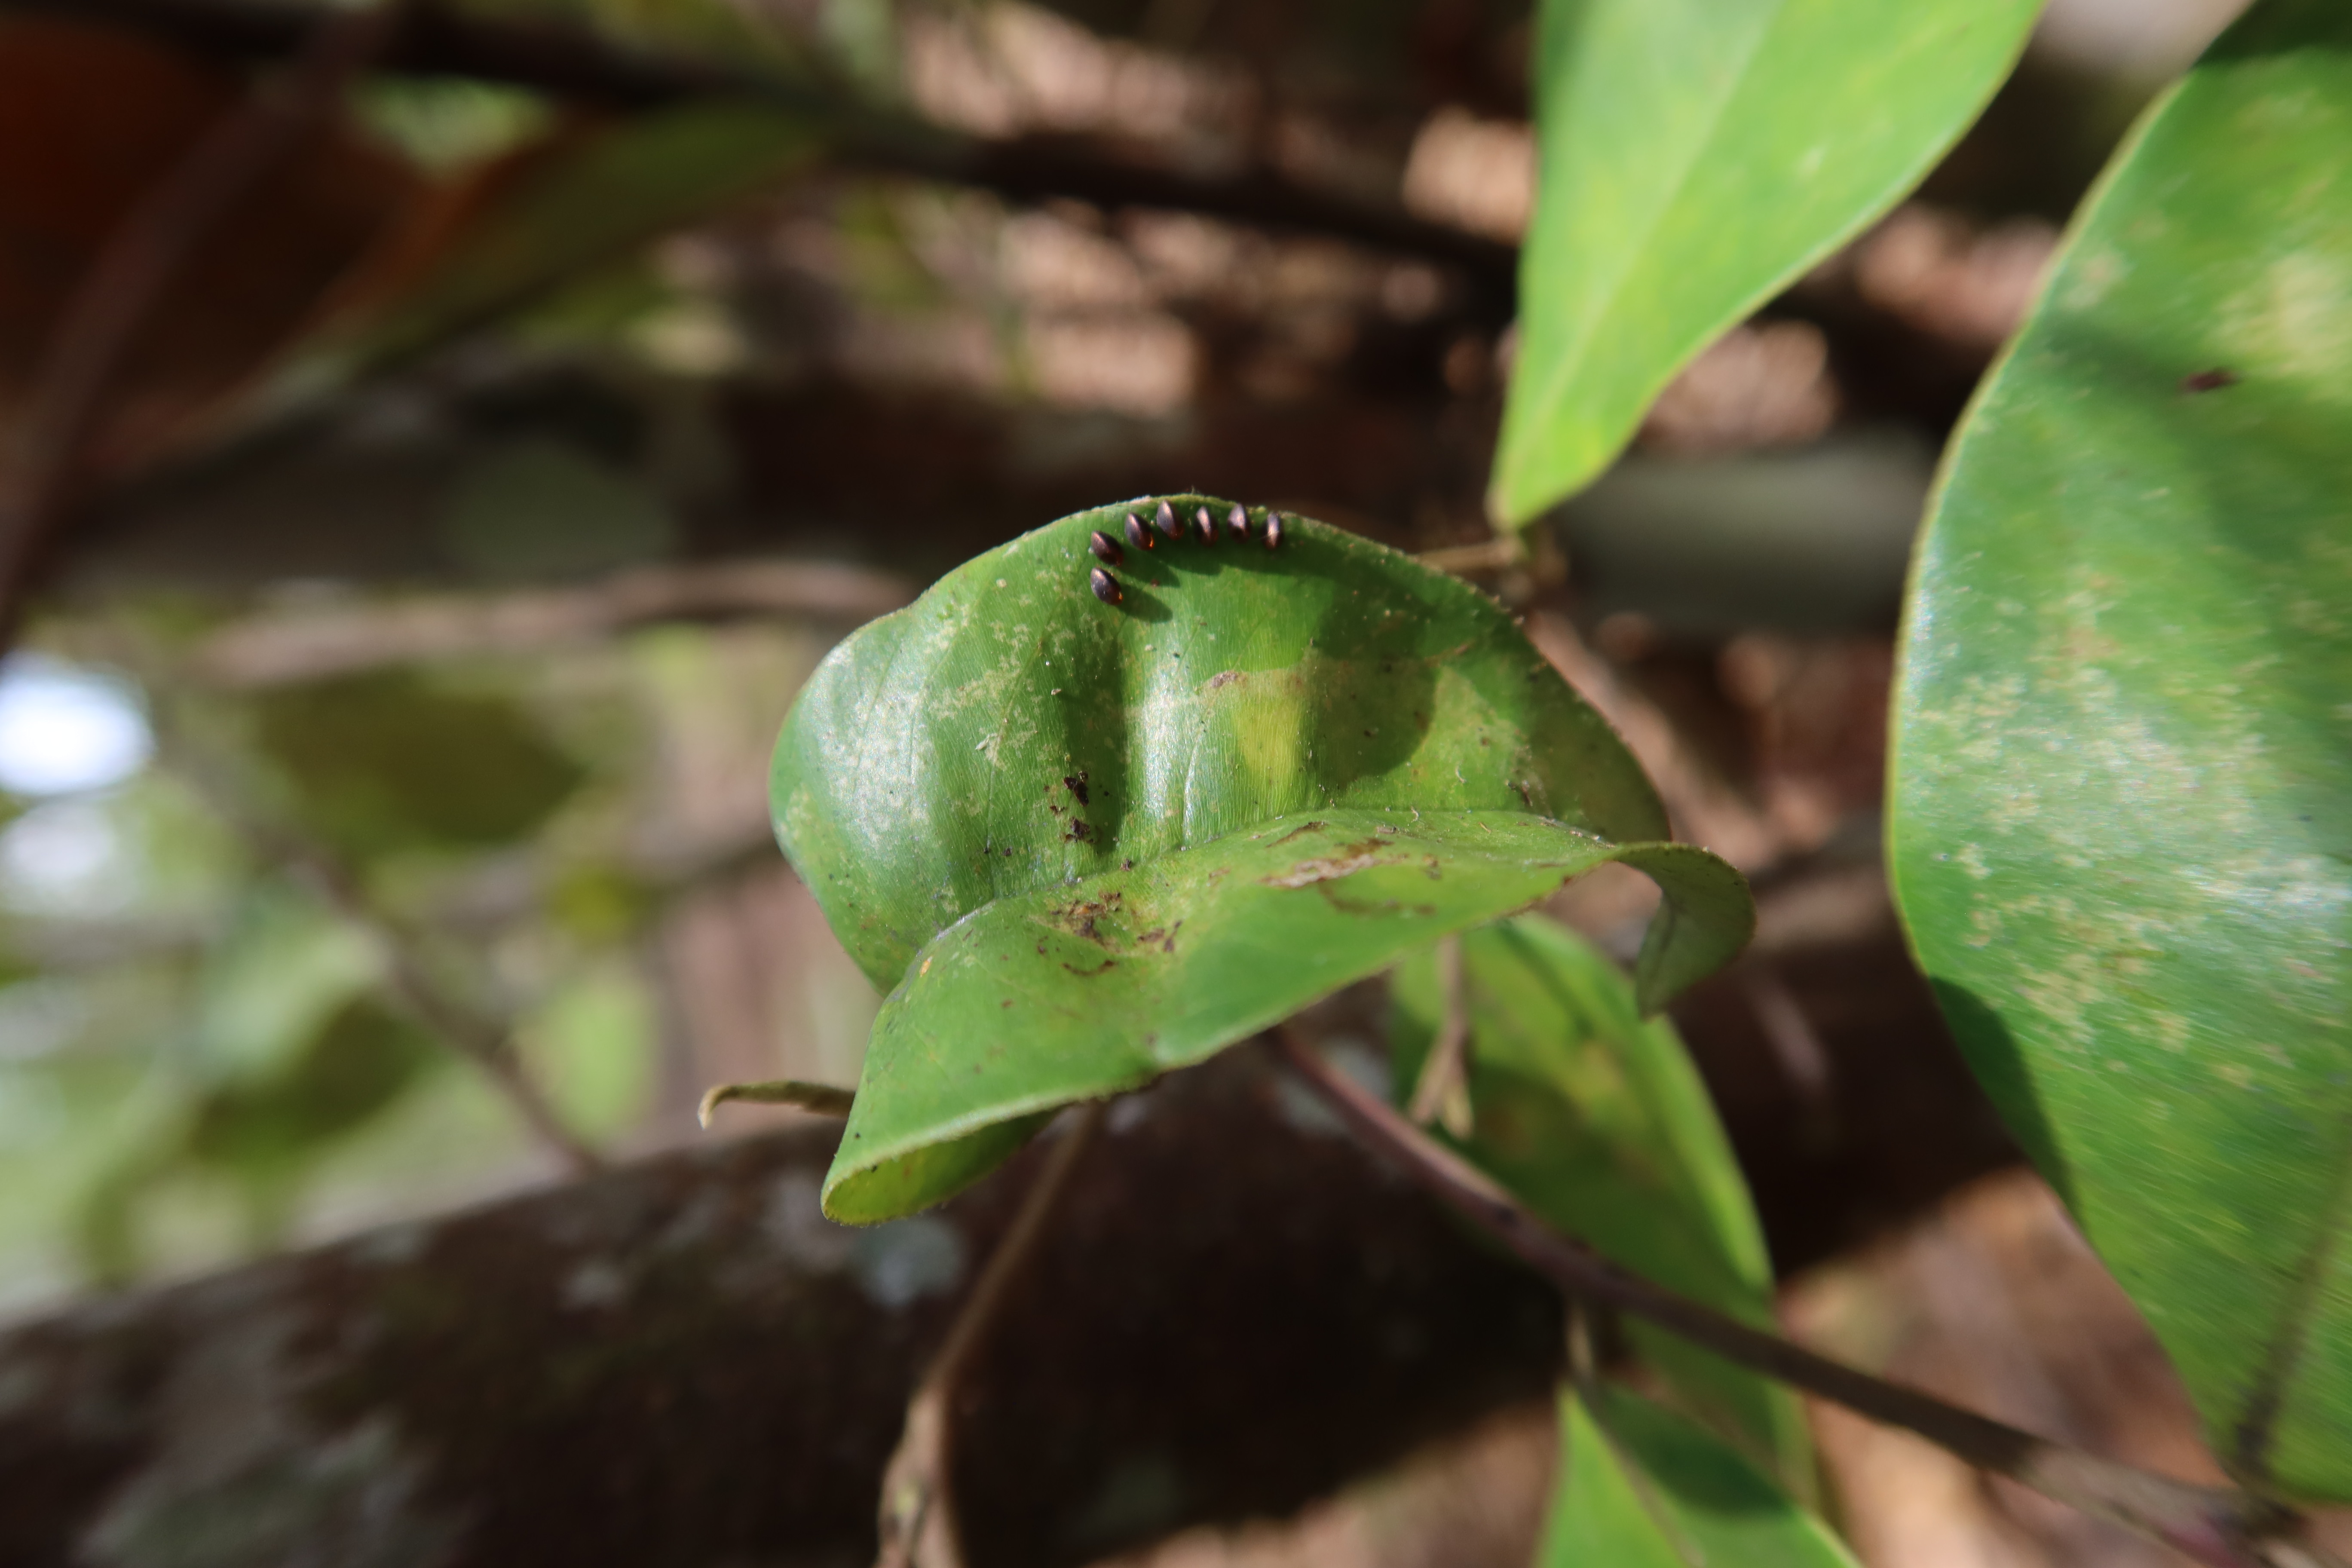
Label: Scale insect